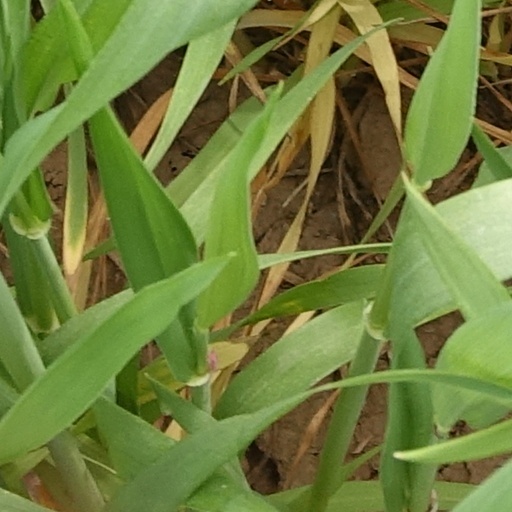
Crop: wheat